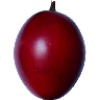
Label: Tamarillo 1